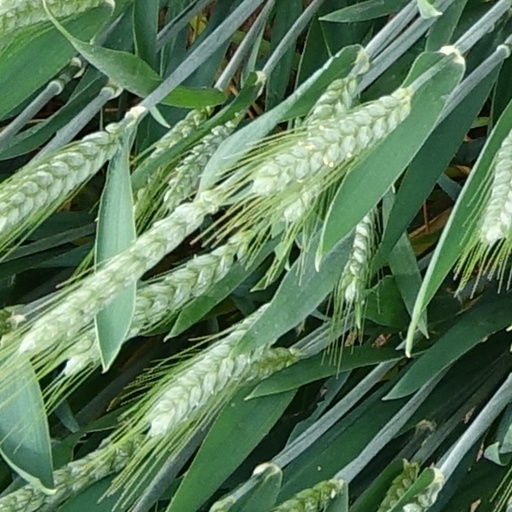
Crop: wheat